The Bridge Studios

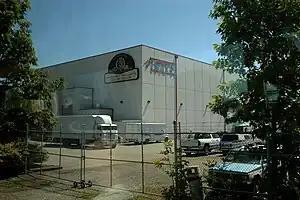
The Bridge Studios

The Bridge Studios is a Canadian film studio in Burnaby, British Columbia. It operates the largest effects stage in North America. Its eight studios, ranging in size from to , are located on a lot at 2400 Boundary Road.